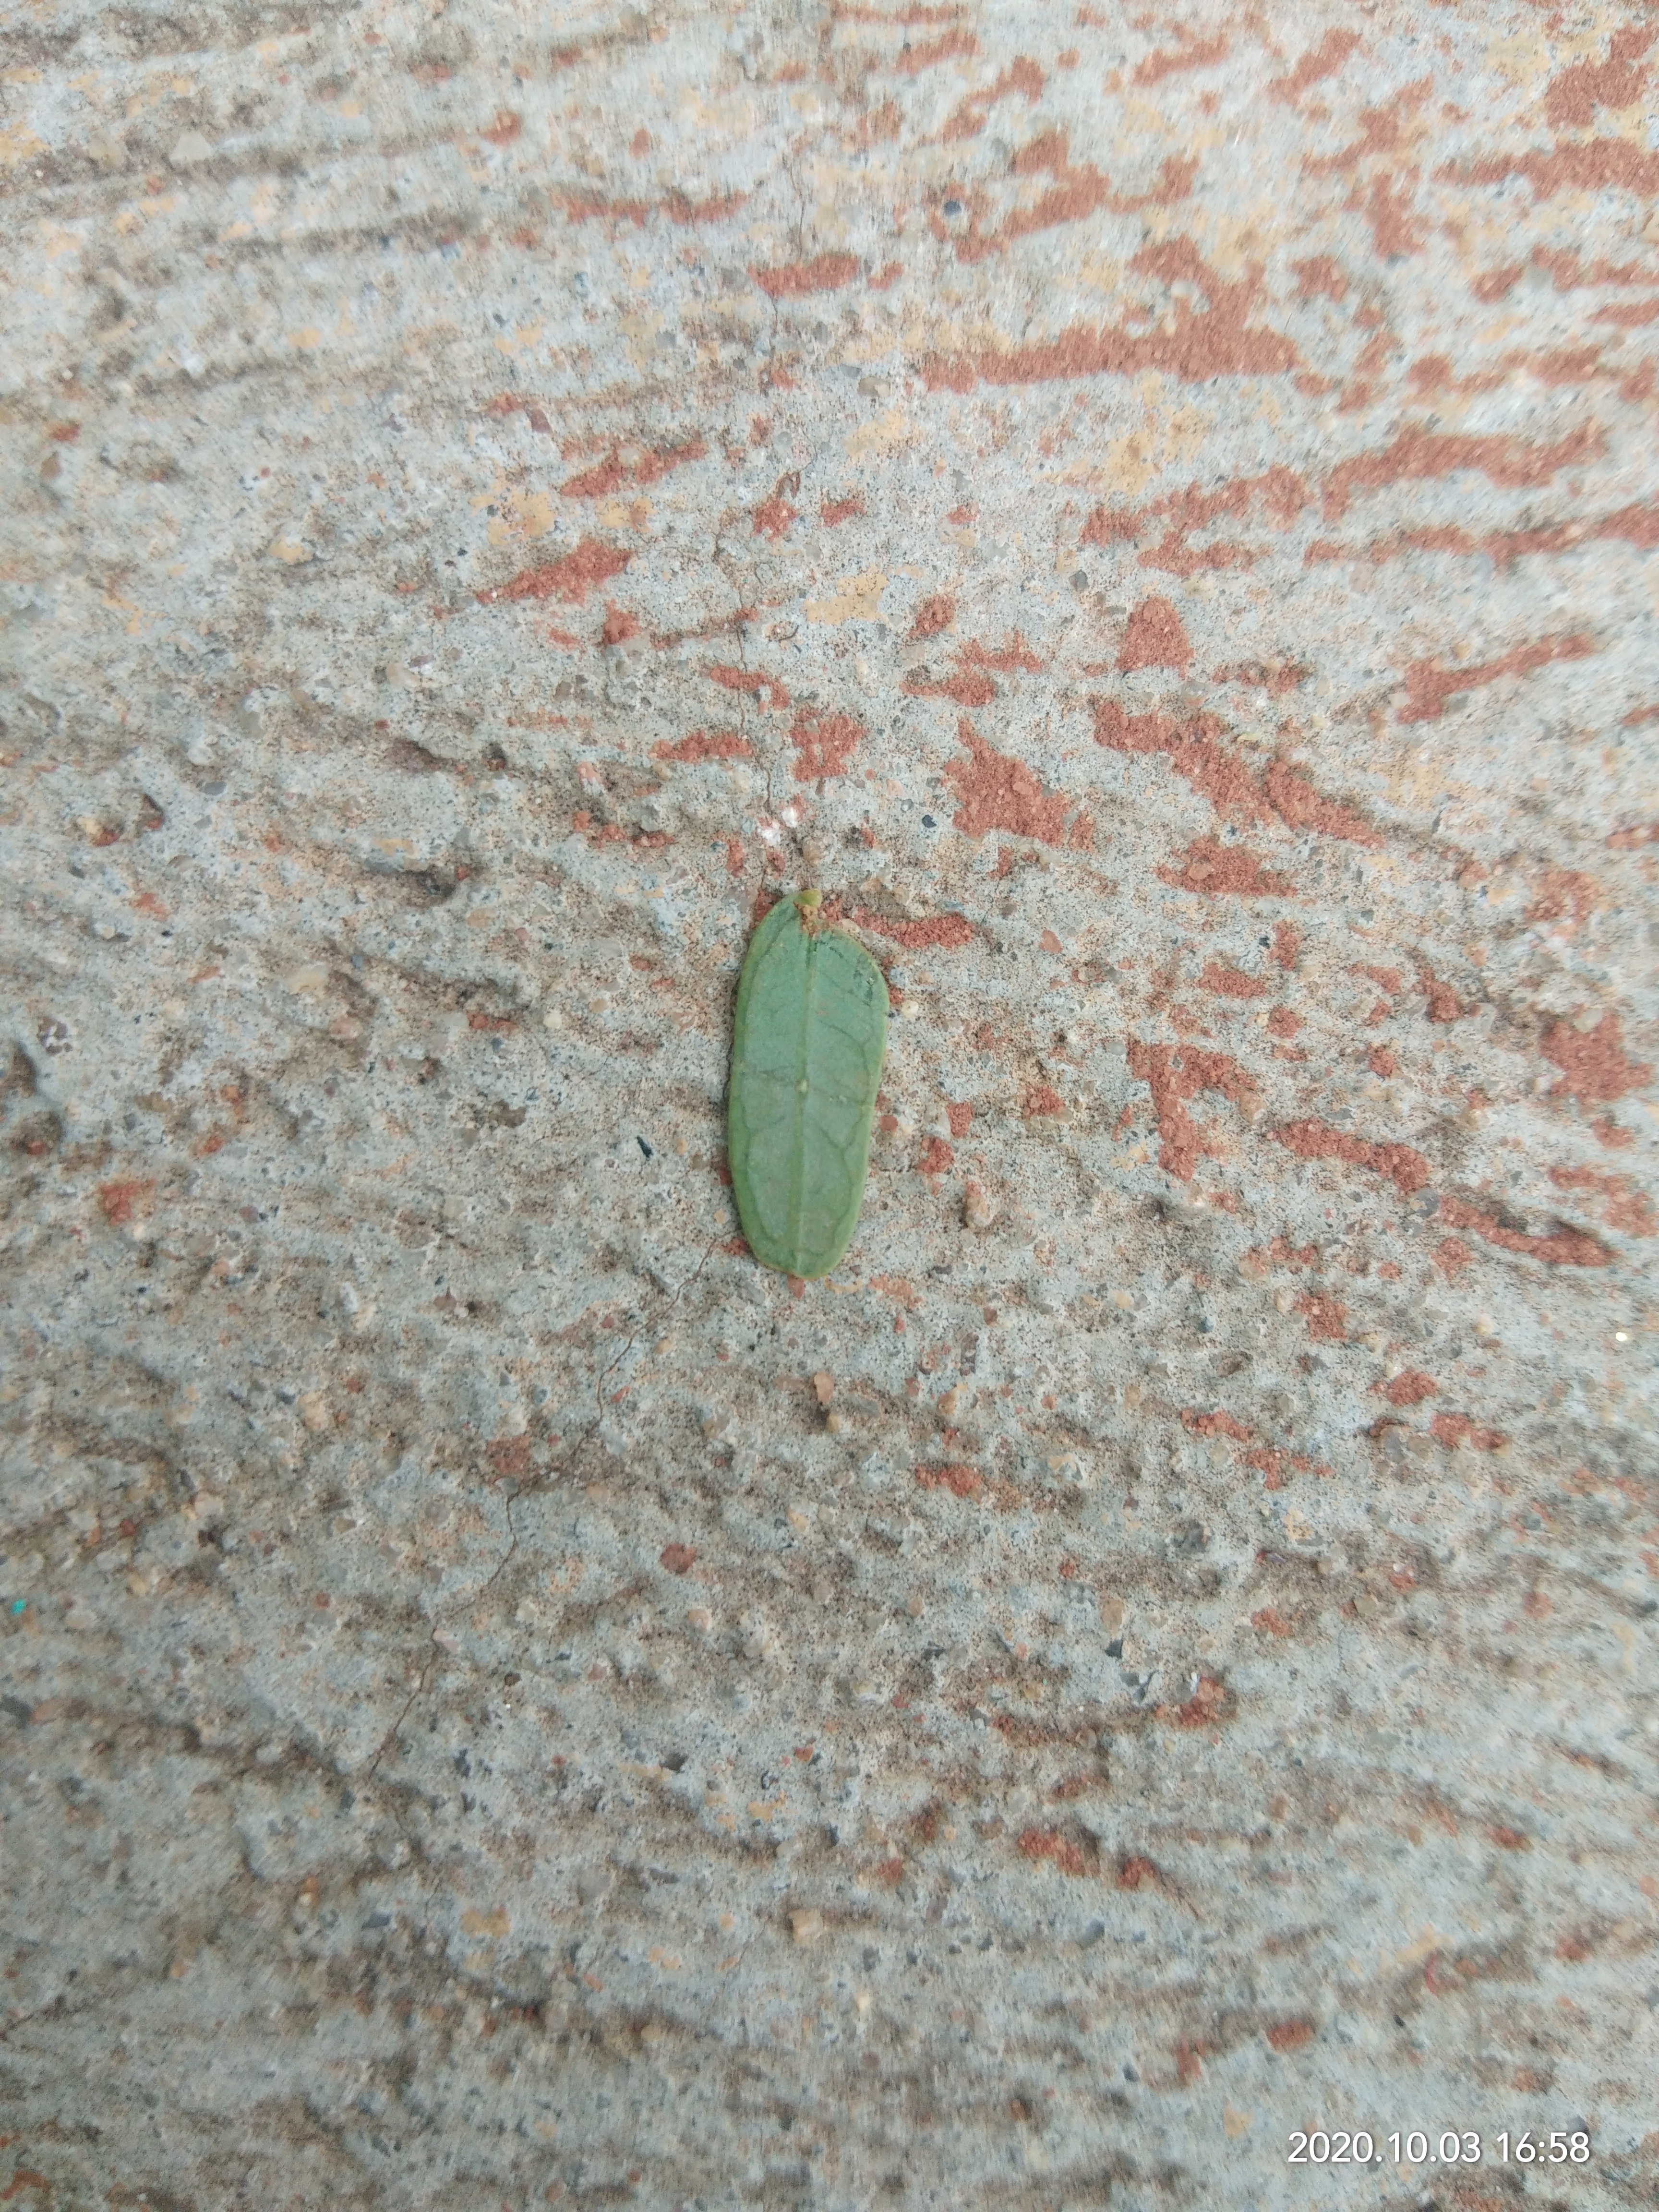
Plant: Tamarind